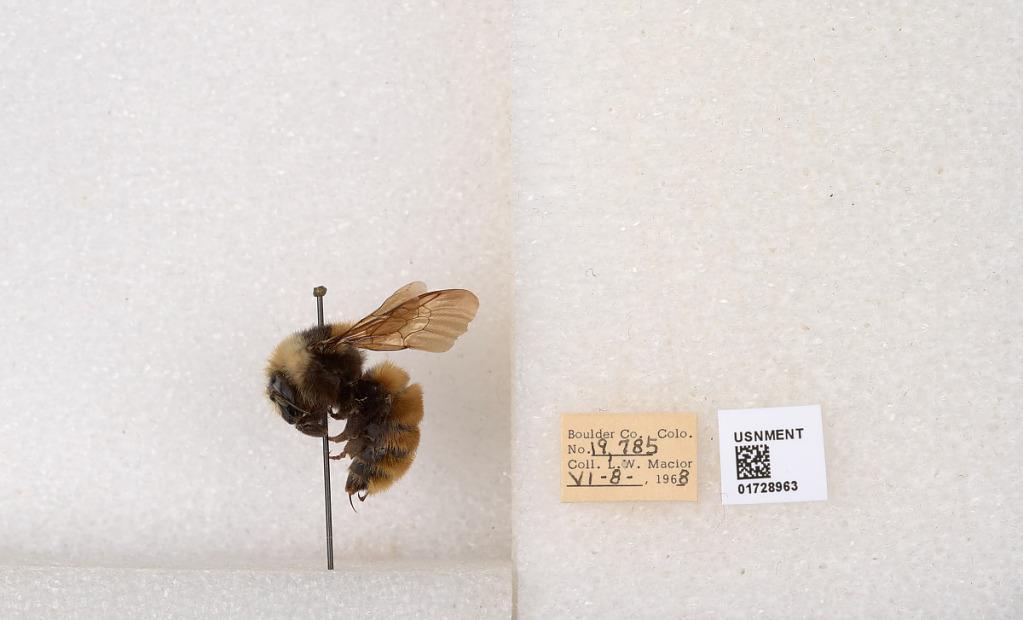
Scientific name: Bombus appositus Cresson
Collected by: L. Macior
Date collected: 1968-6-8
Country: United States
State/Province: Colorado
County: Boulder
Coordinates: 40.0925, -105.358